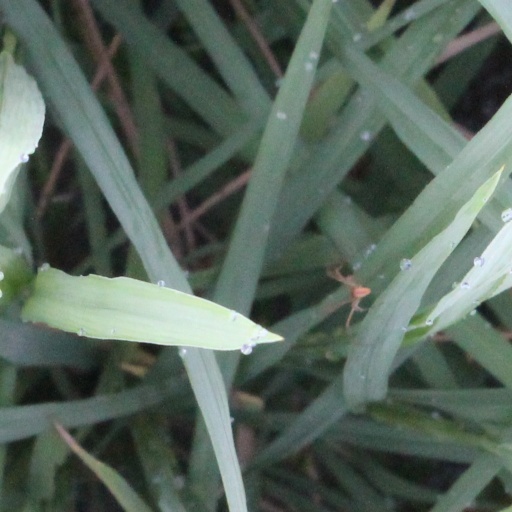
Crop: rice